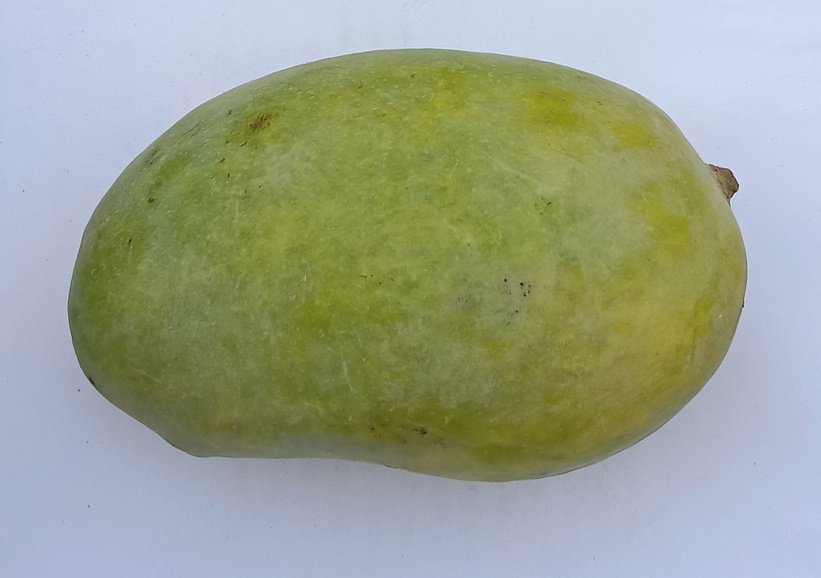
Mango variety: Chaunsa (White)